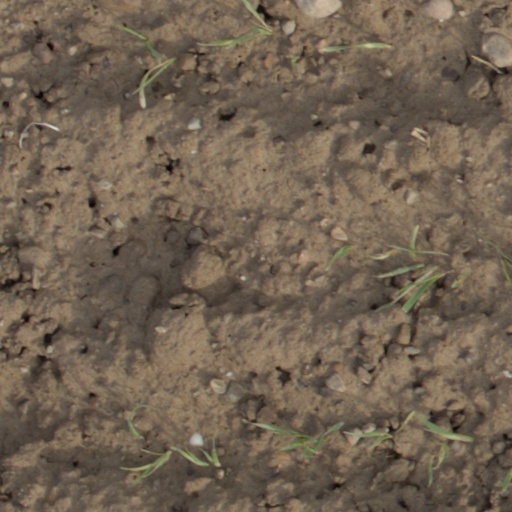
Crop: wheat